Describe the emotion expressed in this image:  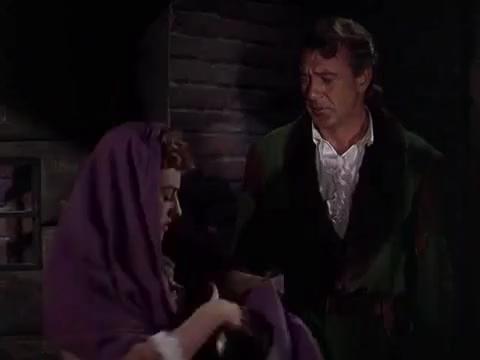
This person displays Fear, valence and arousal with low intensity.